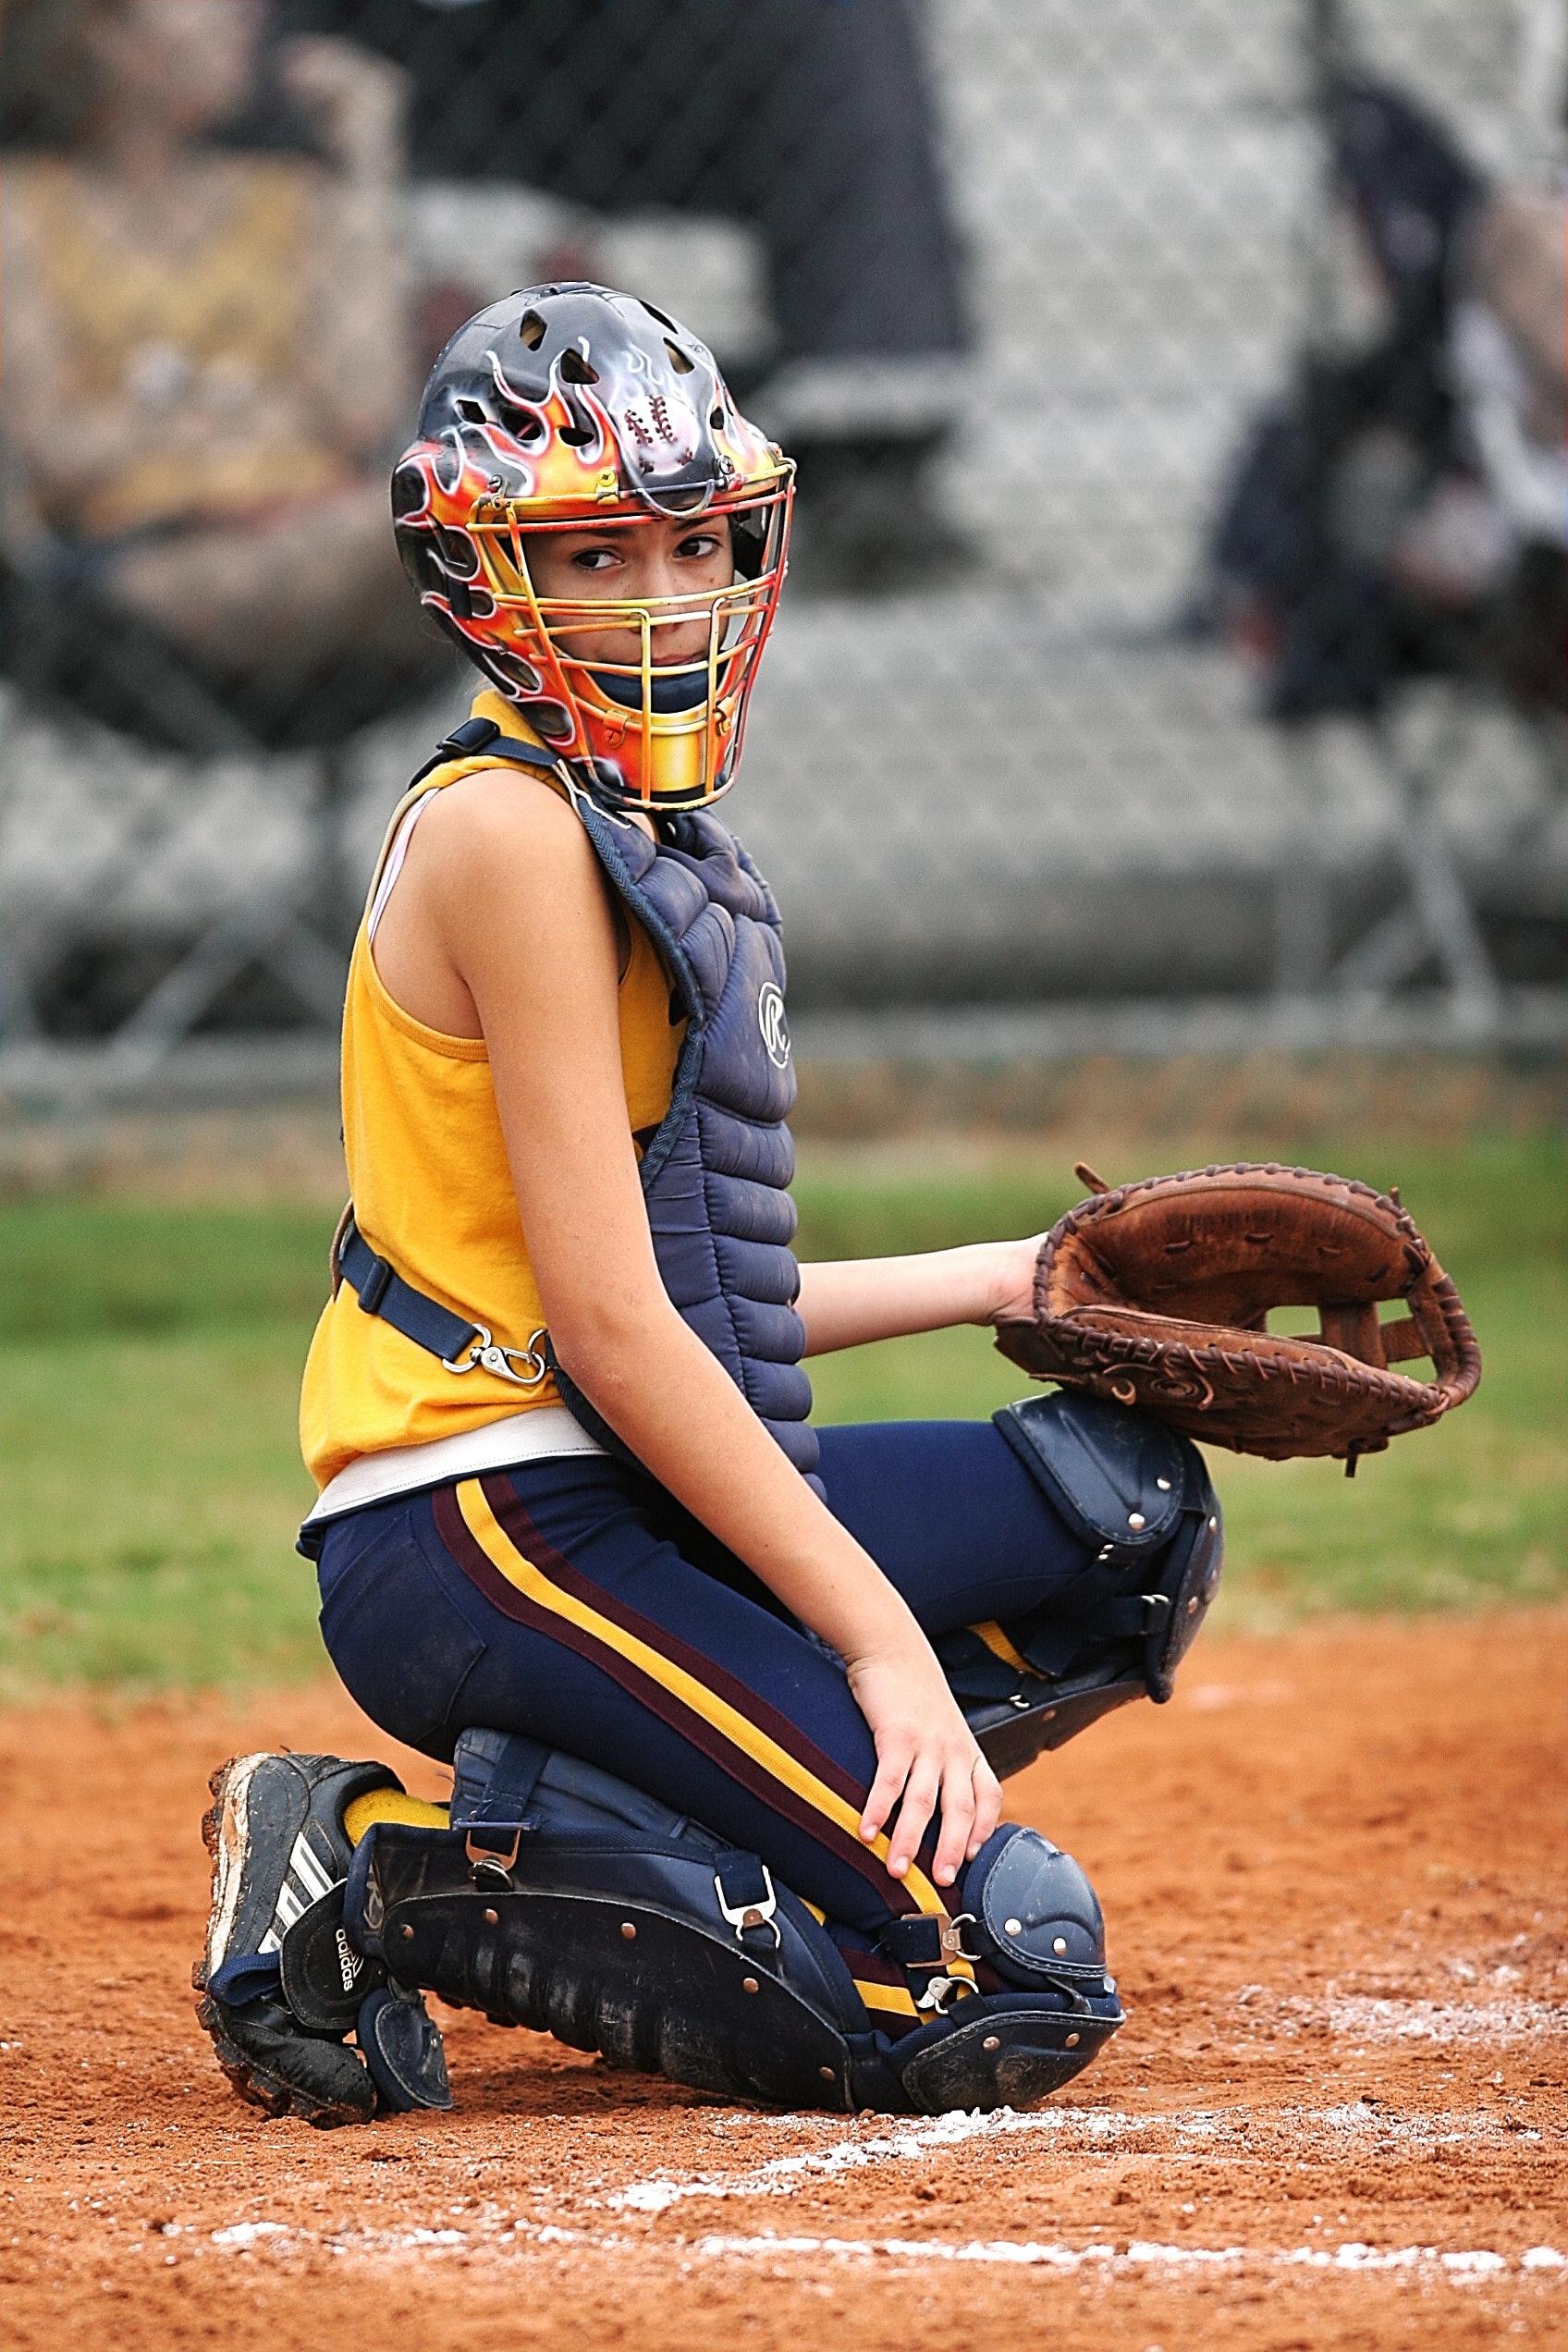
sports, catcher, team sport, bat and ball games, ball game, baseball, sports gear, baseball positions, softball, baseball equipment, baseball glove, player, tournament, college baseball, sports equipment, sport venue, baseball field, helmet, personal protective equipment, college softball, baseball protective gear, Intramural softball, competition event, stadium